Somalis in the United Kingdom

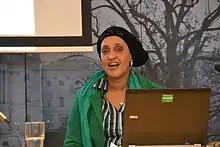
Somali activist Hanan Ibrahim, Chairperson of the Barnet Muslim Women's Network.

One of the main barriers to integration facing Somalis is insufficient English language skills, which has an effect on housing and health conditions. The issue of youth crime and gang violence within the Somali community is often covered in the media.